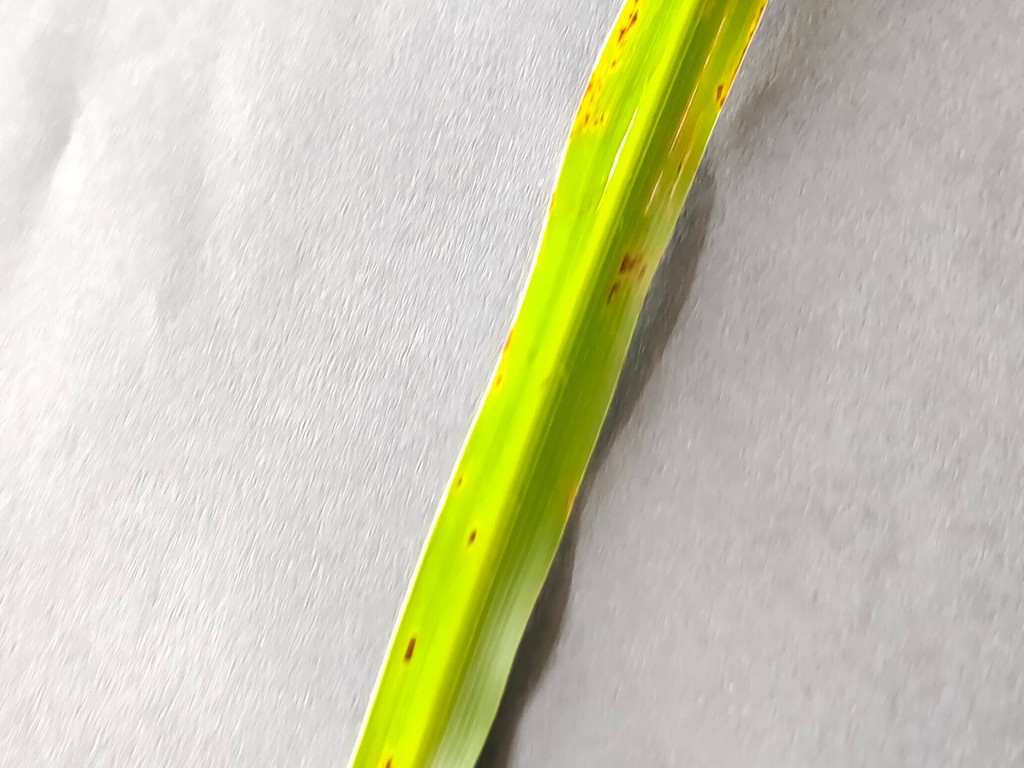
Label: Unhealthy